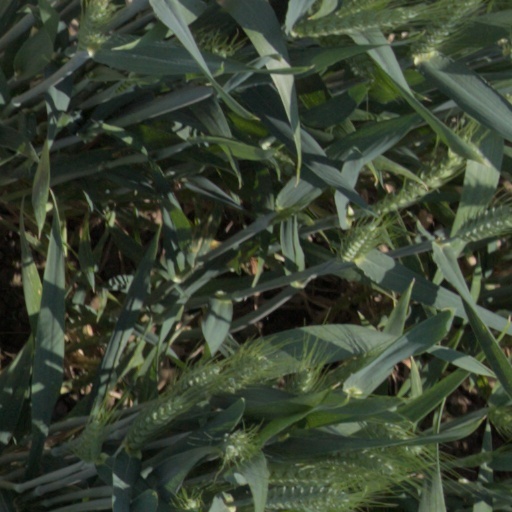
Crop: wheat